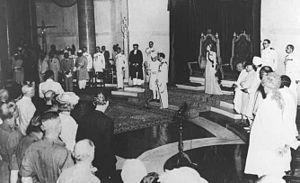
Le Raj britannique est le régime colonial britannique qu'a connu le sous-continent indien de 1858 à 1947.